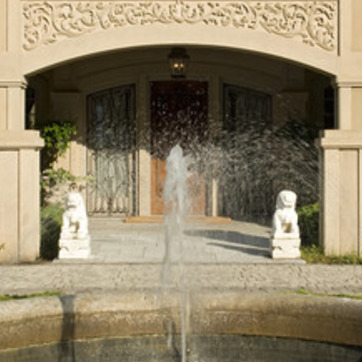
Material: water